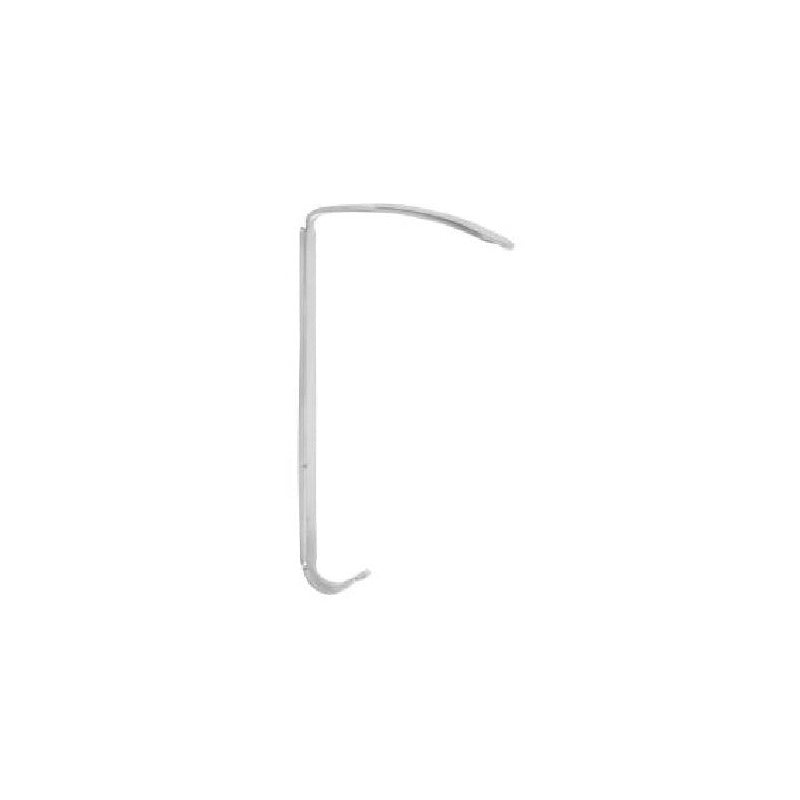
Mclvor Mouth Gag Complete Set
Coming Soon
Brand: Surgical Design Store
Category: Business & Industrial > Medical > Medical Supplies > Tongue Depressors